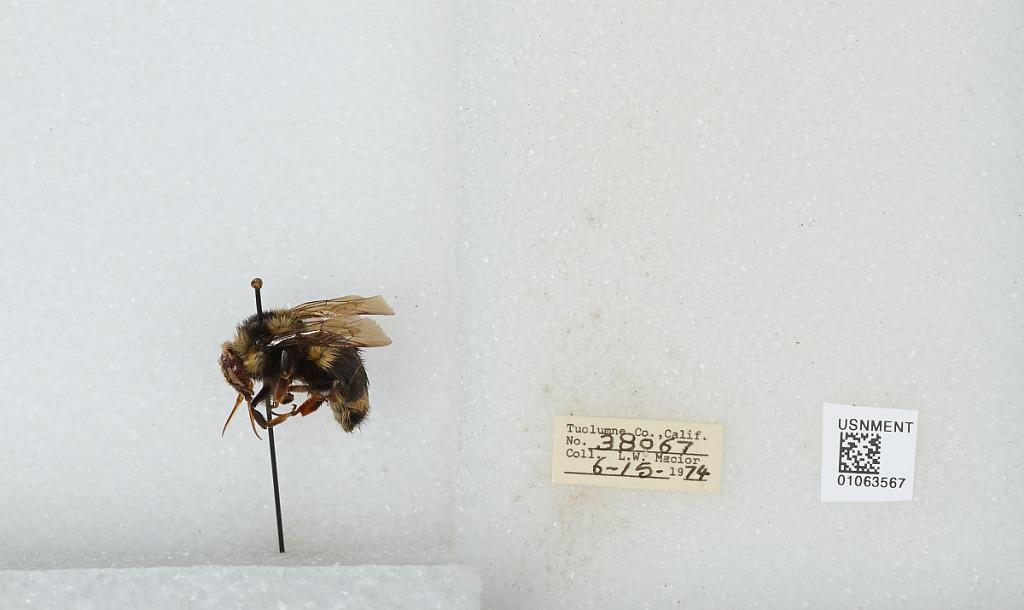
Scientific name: Bombus bifarius nearcticus
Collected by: L. Macior
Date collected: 1974-6-15
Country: United States
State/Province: California
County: Tuolumne
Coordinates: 38.02, -119.94